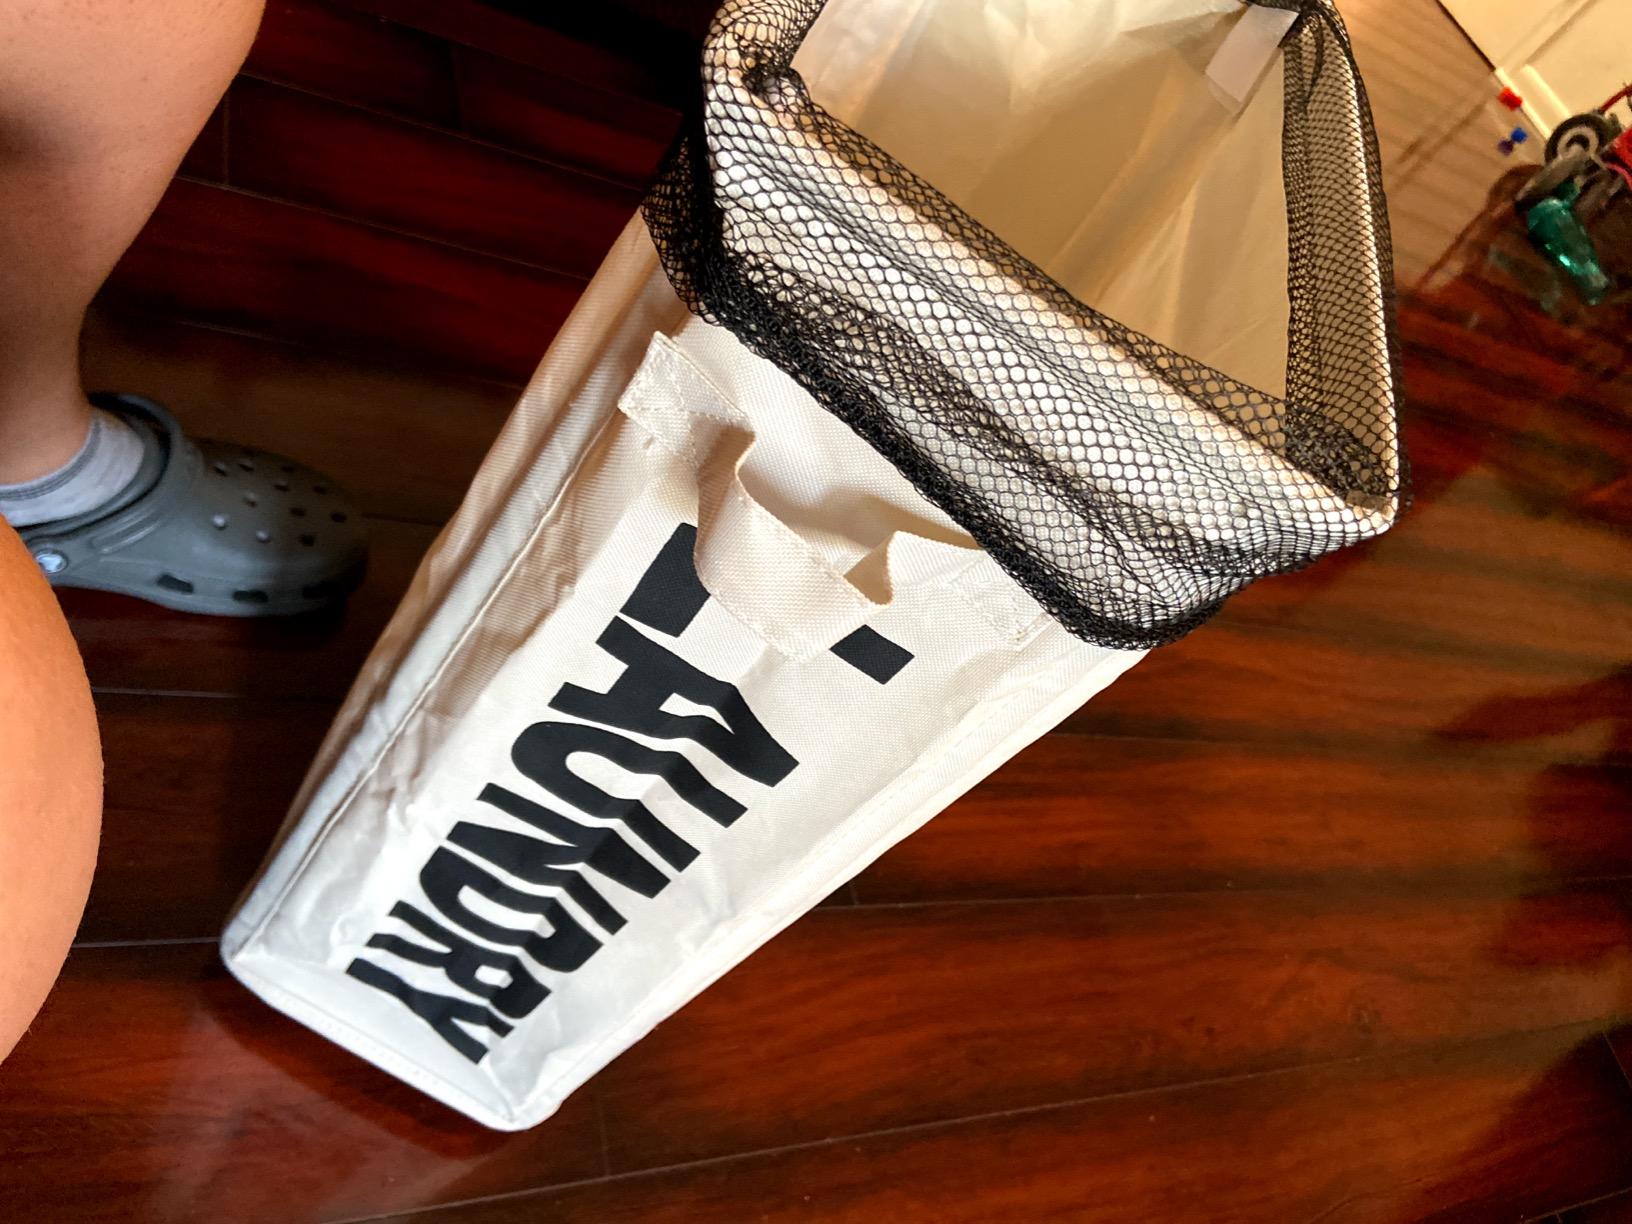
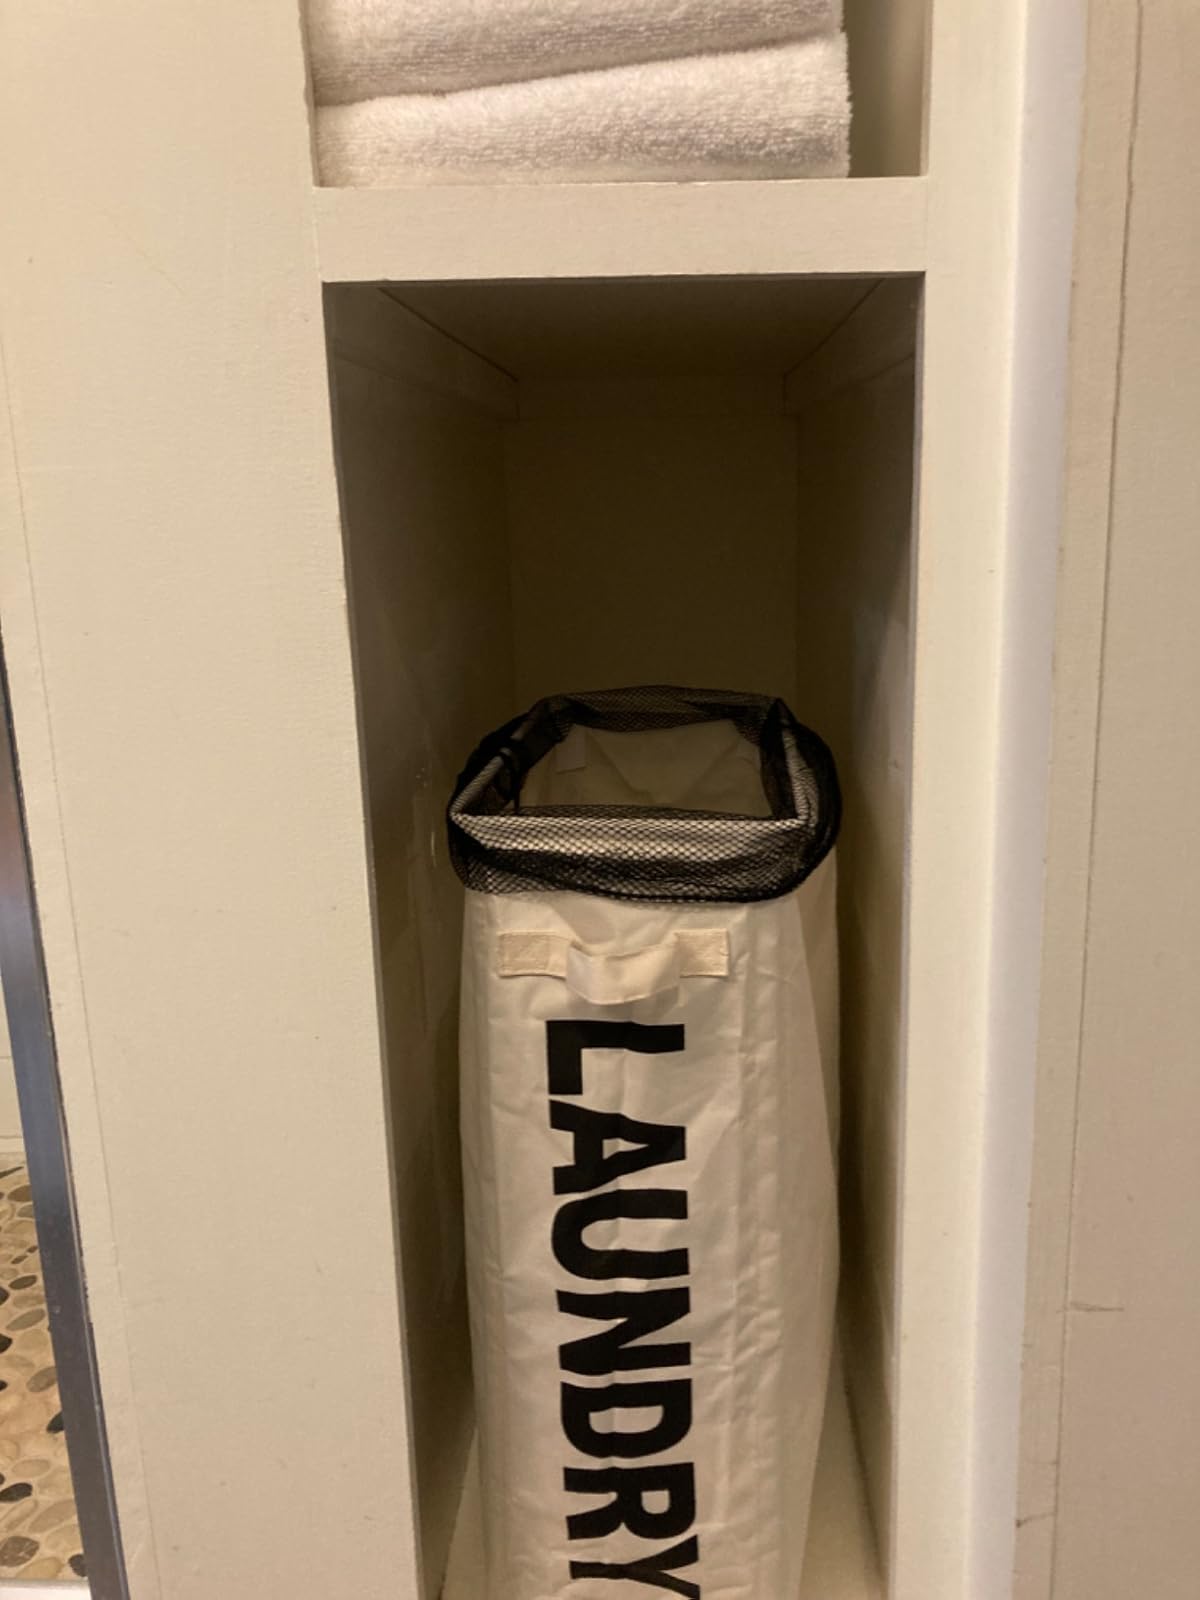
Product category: items_hamper
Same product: yes